Philaxinos Samuel

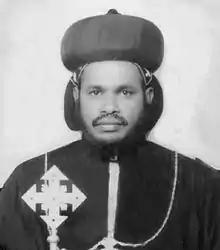

Samuel Mar Philexinose (4 May 1930 – 17 January 1985) was the first bishop of the Malabar Diocese of the Malankara Jacobite Syrian Orthodox Church.